Smith-Nelson Hotel

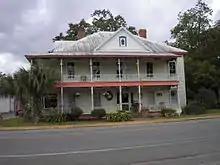

Smith-Nelson Hotel, and also known as the Nelson Hotel and to locals as The Painted Lady, is a historic hotel in Reidsville, Georgia, in Tattnall County. The address of the hotel is 118 South Main Street. It is a two-story building built in 1908 and is considered Folk Victorian in architectural style. It has a hipped roof with center gables and a wrap-around porch. Tongue-and-groove paneling is used throughout the inside. Each floor has a central hallway with two rooms on each side. A one-story kitchen ell was added in the 1950s. As of February 2018, the building is for sale.